A47 road

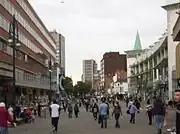
Humberstone Gate in Leicester (ex-A47)

At Nuneaton the road re-emerges as Hinckley Road from a junction with the A444, near the railway station. Leaving Nuneaton, it passes the North Warwickshire and South Leicestershire College, meets the A4254 at a roundabout and the A5 Watling Street near the Longshoot Hotel. It follows the A5 for a half-mile entering Leicestershire and the district of Hinckley and Bosworth, then leaves at a roundabout to bypass Hinckley to the north as Dodwells Road then Normandy Way which was completed in the summer of 1994. This section passes through a large industrial estate and close to a Tesco distribution centre, crossing the Ashby-de-la-Zouch Canal. It meets a roundabout near the Triumph motorbike factory. It bypasses Earl Shilton on its southern side as a single carriageway road. It then runs through Leicester Forest on a line parallel with the M69. It enters Leicester Forest East crossing the M1 near the service station and continues on into the City of Leicester at the B5380 junction. The road continues into the city centre crossing the A563 outer ring-road before becoming part of the inner ring road.